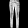
Label: Trouser